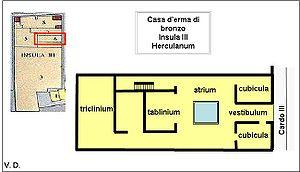
Plan de la maison e l'hermès de bronze Insula III- Herculanum
Herculanum était une ville romaine antique située dans la région italienne de Campanie, détruite par l'éruption du Vésuve en l'an 79 apr. J.-C., conservée pendant des siècles dans une gangue volcanique et remise au jour à partir du XVIIIᵉ siècle par les Bourbon-Deux-Siciles qui régnaient sur Naples.